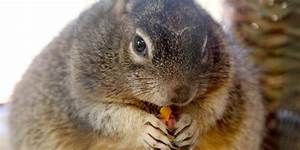
Label: scoiattolo